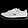
Label: Sneaker